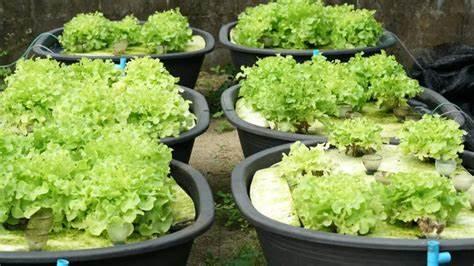
Hii ni teknolojia ya kisasa ya ukulima kutumia plastiki ilikufanya ukulima kuwa rahisi na kumwagia maji na madawa kwa urahisi katika plastiki hizi.